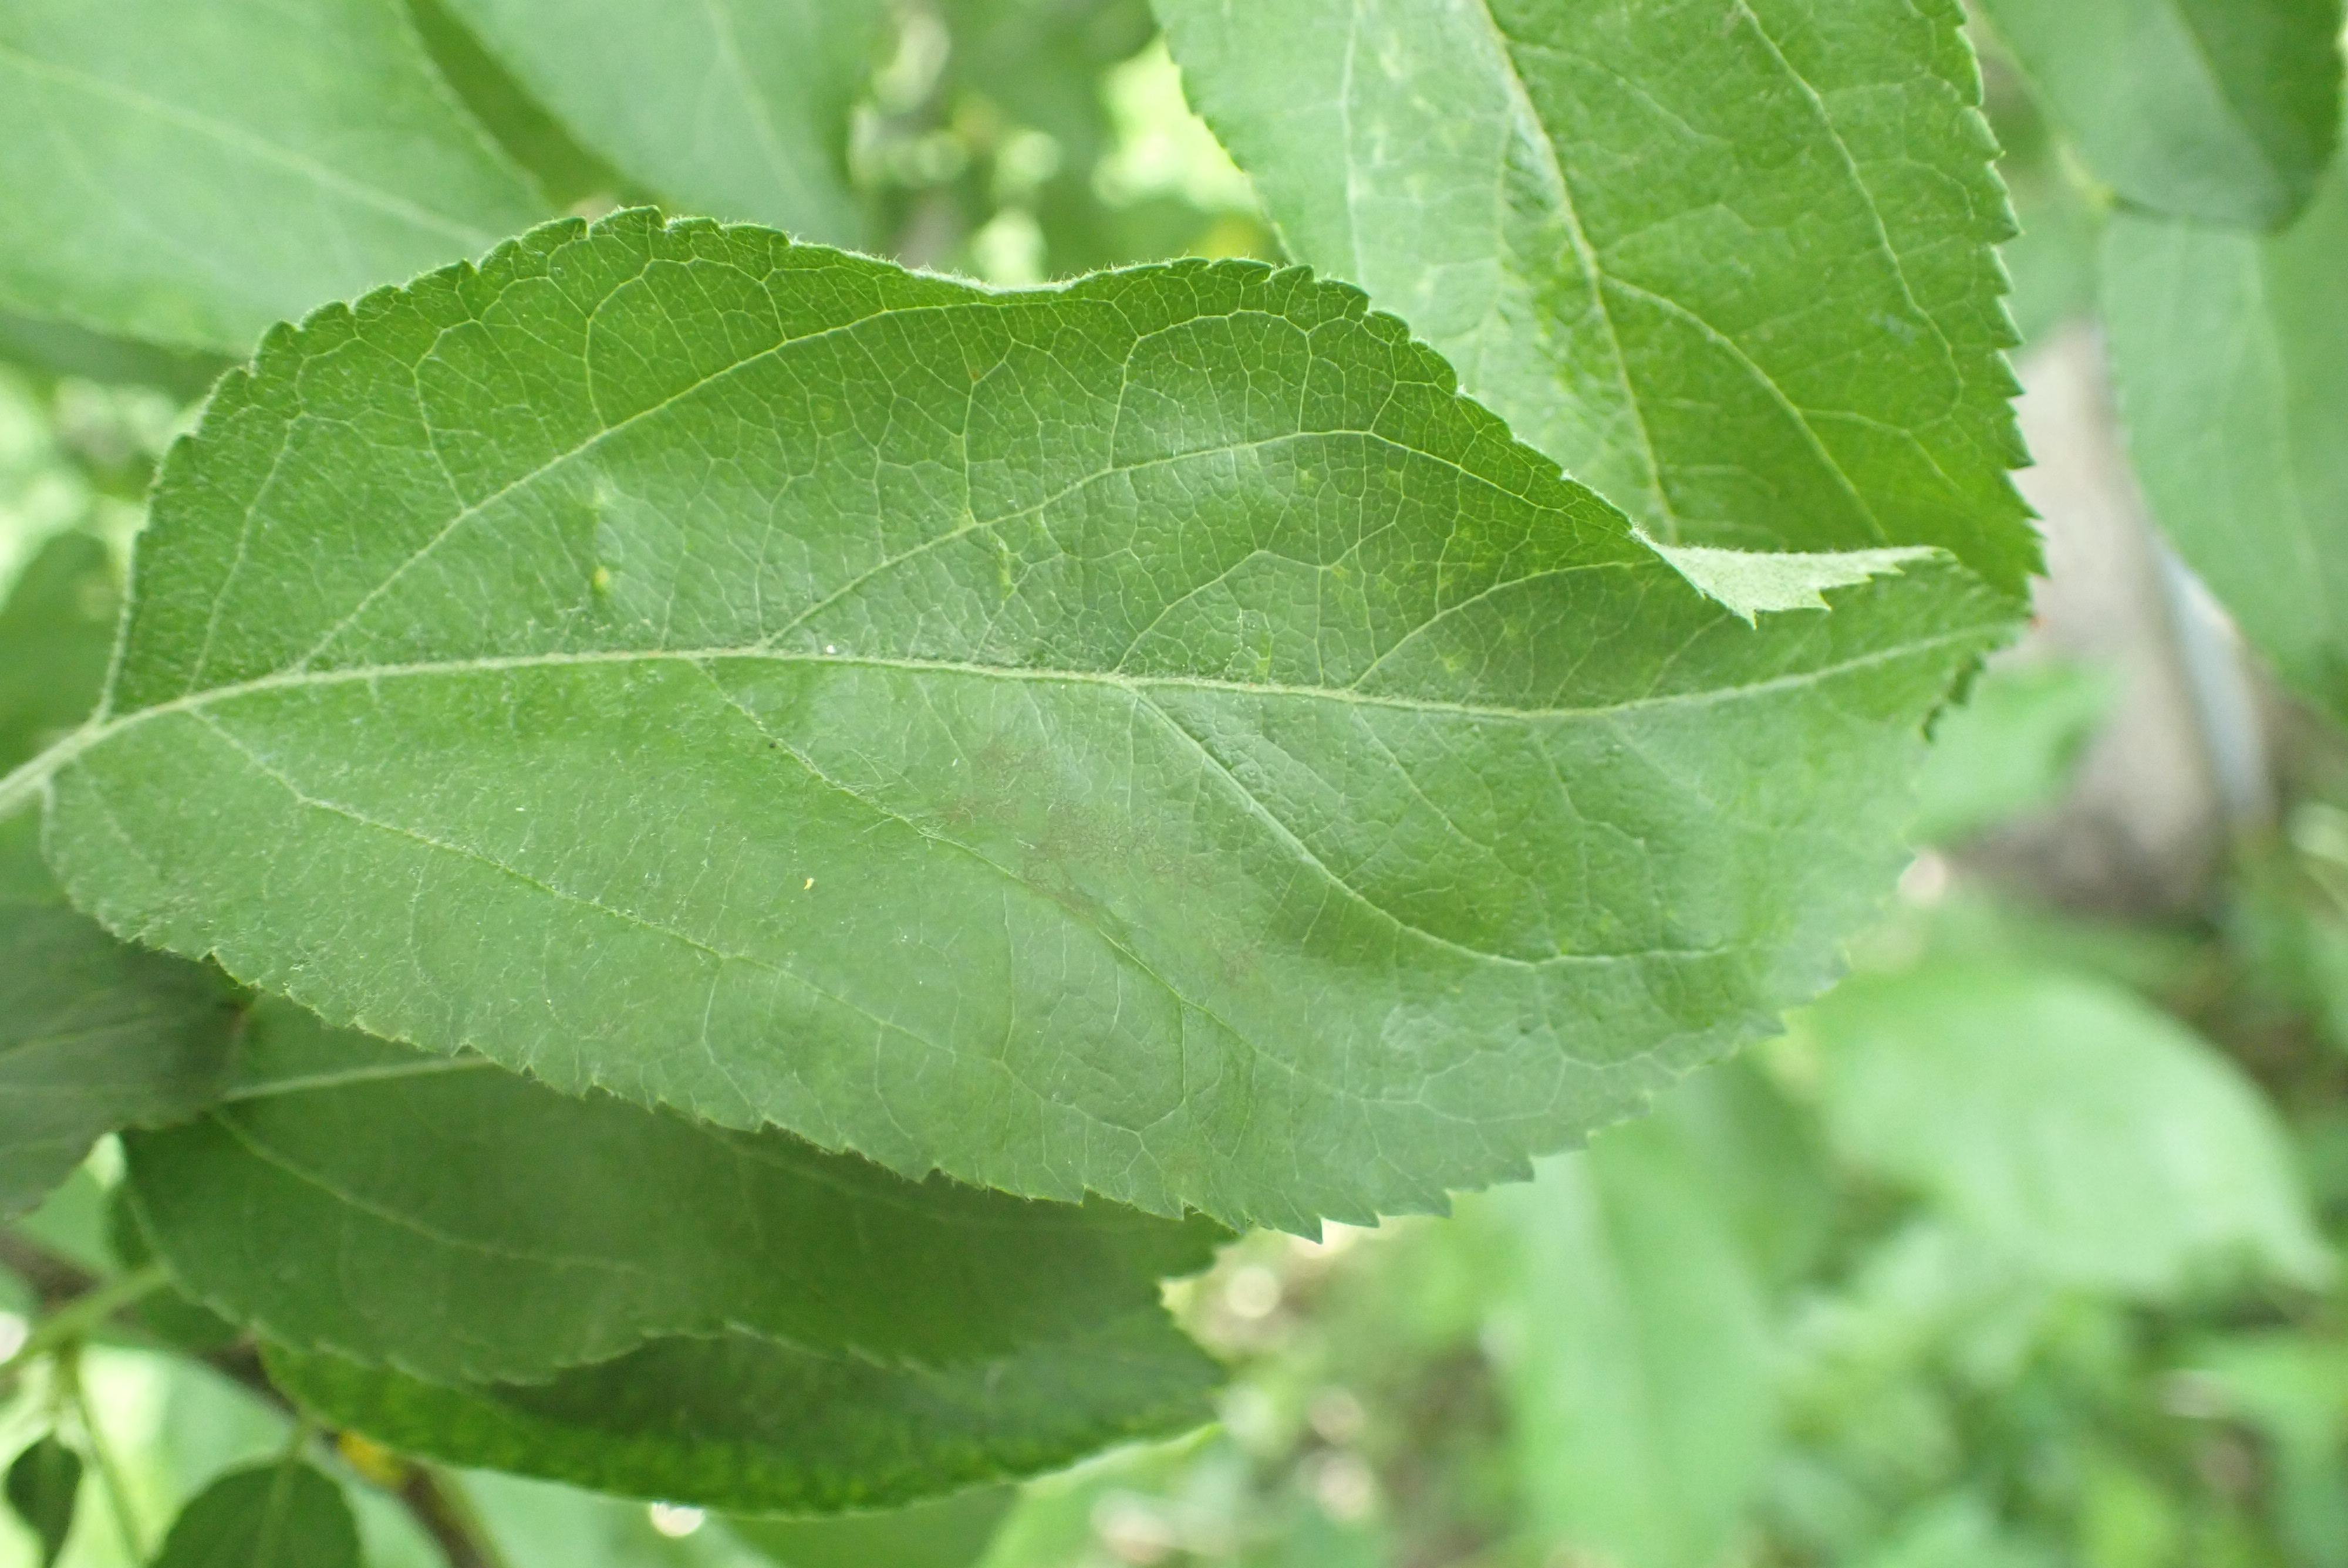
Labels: scab